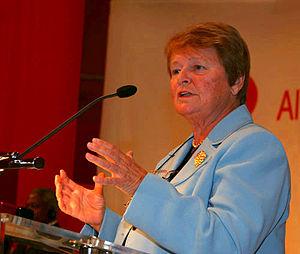
Gro Harlem Brundtland, née Harlem le 20 avril 1939 à Bærum, est une femme d'État norvégienne membre du Parti travailliste, qu'elle a présidé de 1981 à 1992. Première ministre par trois fois entre 1981 et 1996, elle a passé près de dix ans au pouvoir et dirigé l'Organisation mondiale de la santé de 1998 à 2003.
La Conférence internationale de paix de Aiete est une déclaration intégrale sur la paix au Pays basque, qui s'est tenue lundi 17 octobre 2011 à Saint-Sébastien. Aiete est l'ancienne résidence de Franco.